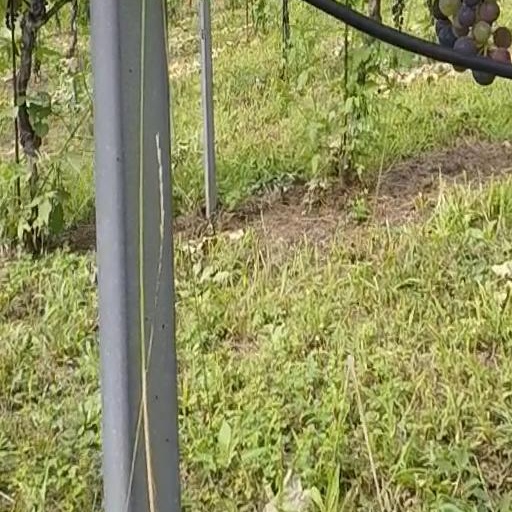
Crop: grape